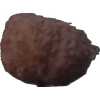
Label: orange_peeled